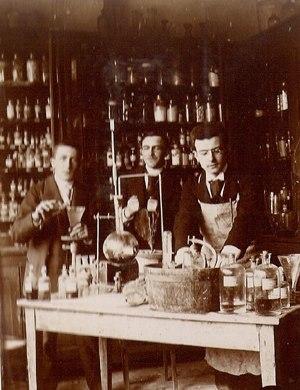
atelier de chimie
Le Domaine de Marc Seguin, appelé Varagnes, est un ensemble de bâtiments situés à Annonay, dans le département de l'Ardèche en France.